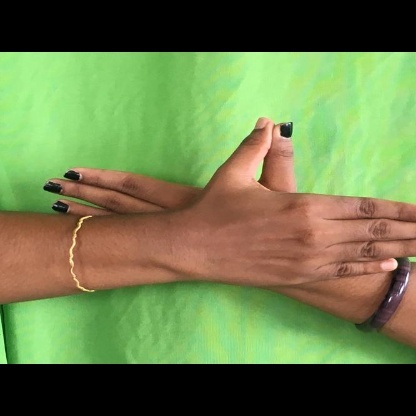
Mudra: Garuda